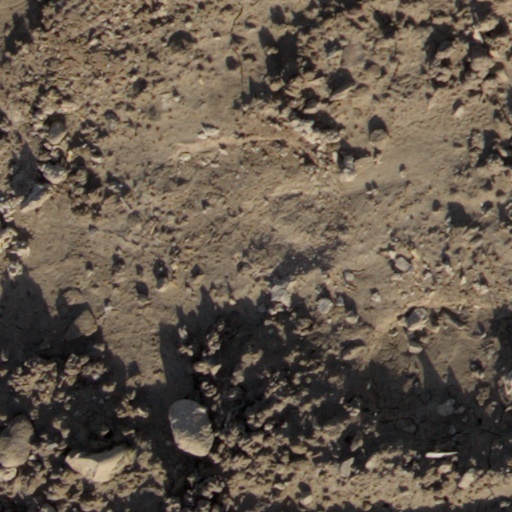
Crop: wheat